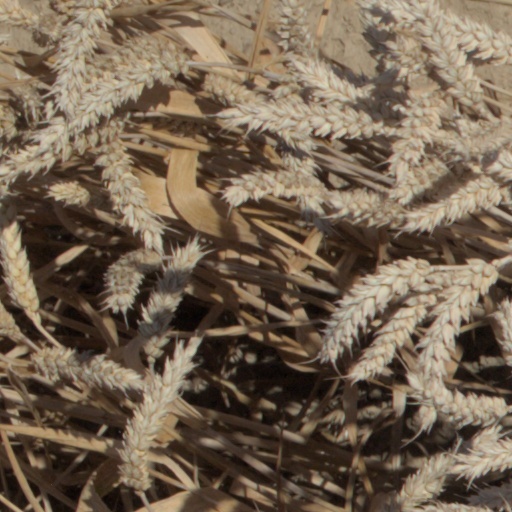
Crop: wheat